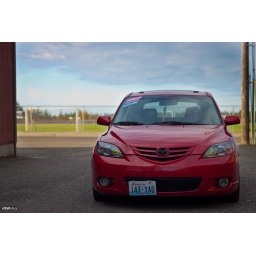
A shot of my car with the HS football practice field in the background.